Oldsmobile Cutlass

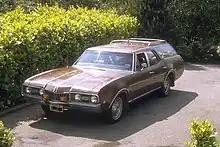
1968 Oldsmobile F-85 station wagon

Changes for 1967 included the availability of optional disc brakes and the three-speed Turbo-Hydramatic to supplement the two-speed Jetaway. A new option was the Turnpike Cruiser package on Cutlass Supreme coupes and convertibles, which used a two-barrel carburetor and mild camshaft with the 400 cu in (6.6 L) engine and a (numerically) low axle ratio for efficient and relatively economical freeway cruising. The Turnpike Cruiser used the heavy-duty suspension of the 4-4-2, and was available only with a Turbo-Hydramatic. The term "Turnpike Cruiser" was a naming conflict due to the 1957–1958 Mercury Turnpike Cruiser.